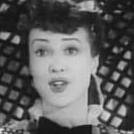
Age: 31